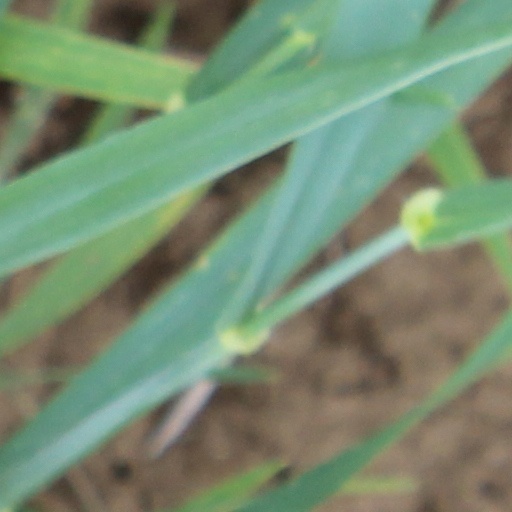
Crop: wheat